Pembroke, Dublin

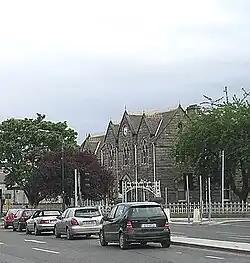
Pembroke Town Hall

Pembroke is a former local government area within County Dublin that was adjoining the city of Dublin, Ireland. It was formed as a township for local government purposes by a local act of Parliament, the (26 & 27 Vict. c. lxxii). The township took its name from the fact that most of the area was part of the estate of the Earl of Pembroke. It was governed by town commissioners until 1899 when it became an urban district. In 1930 Pembroke was absorbed by the City and County Borough of Dublin.